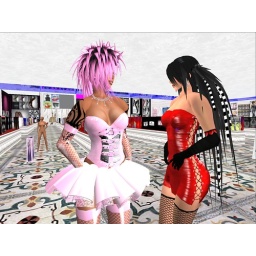
Sindy and Pia .. the sexy power shoppers!.....Pia Dufaux in pink laytex outfit--Sindy Zdychava in red mini dress